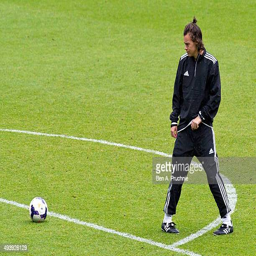
pop artist during the charity football match